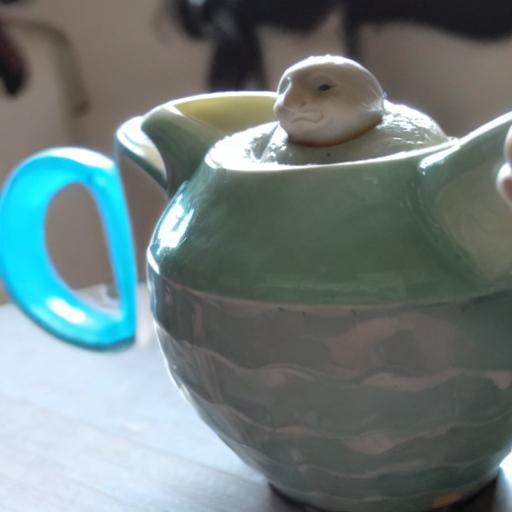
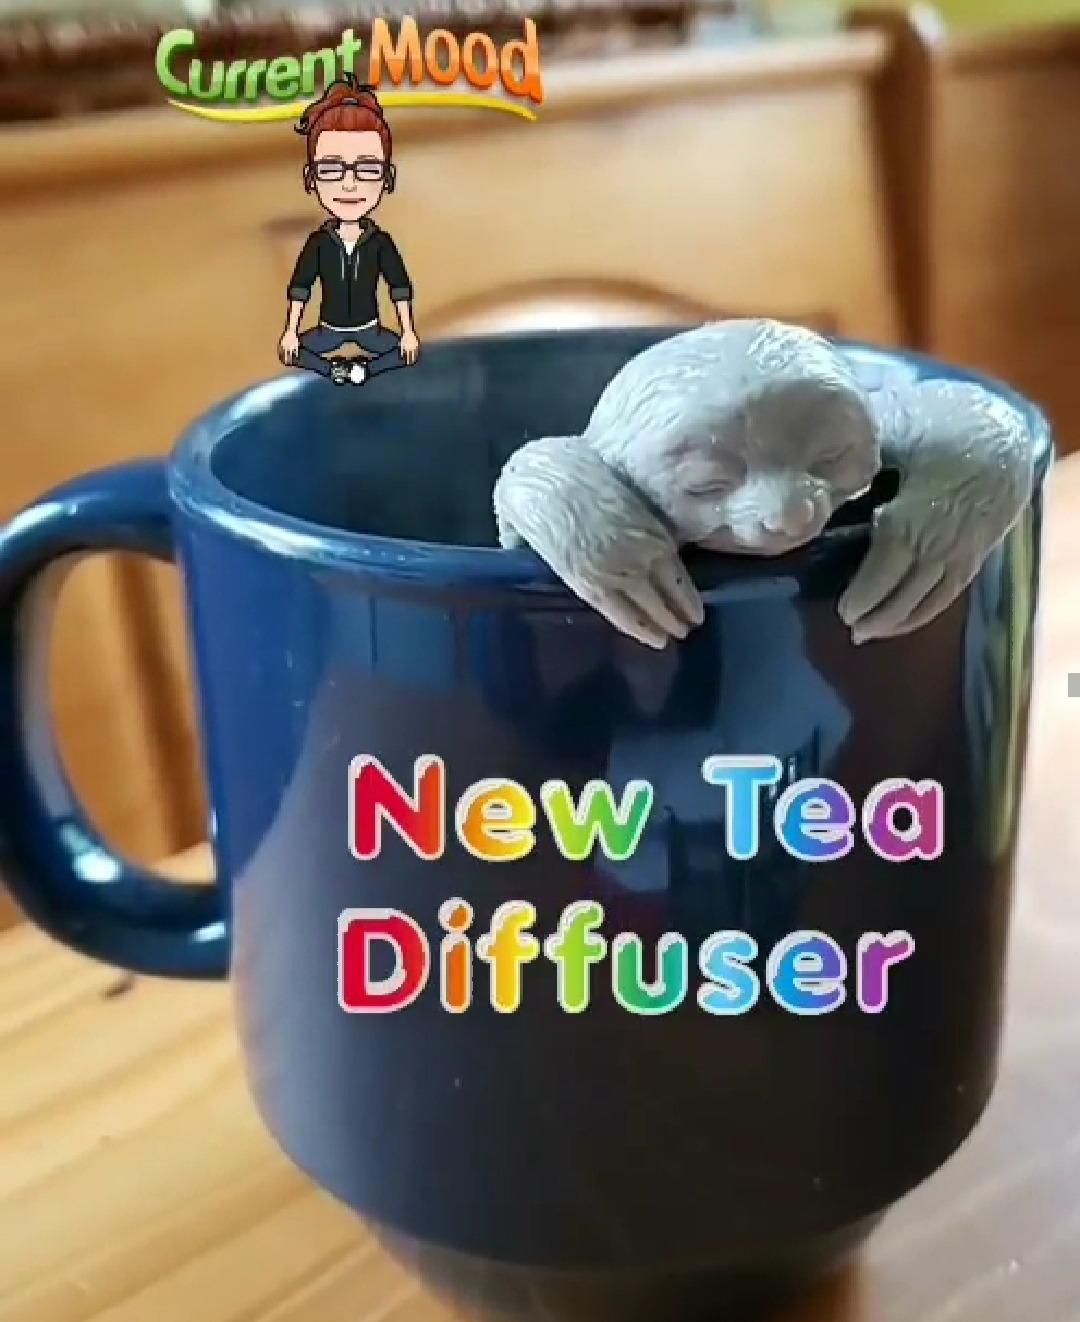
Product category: items_tea
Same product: no